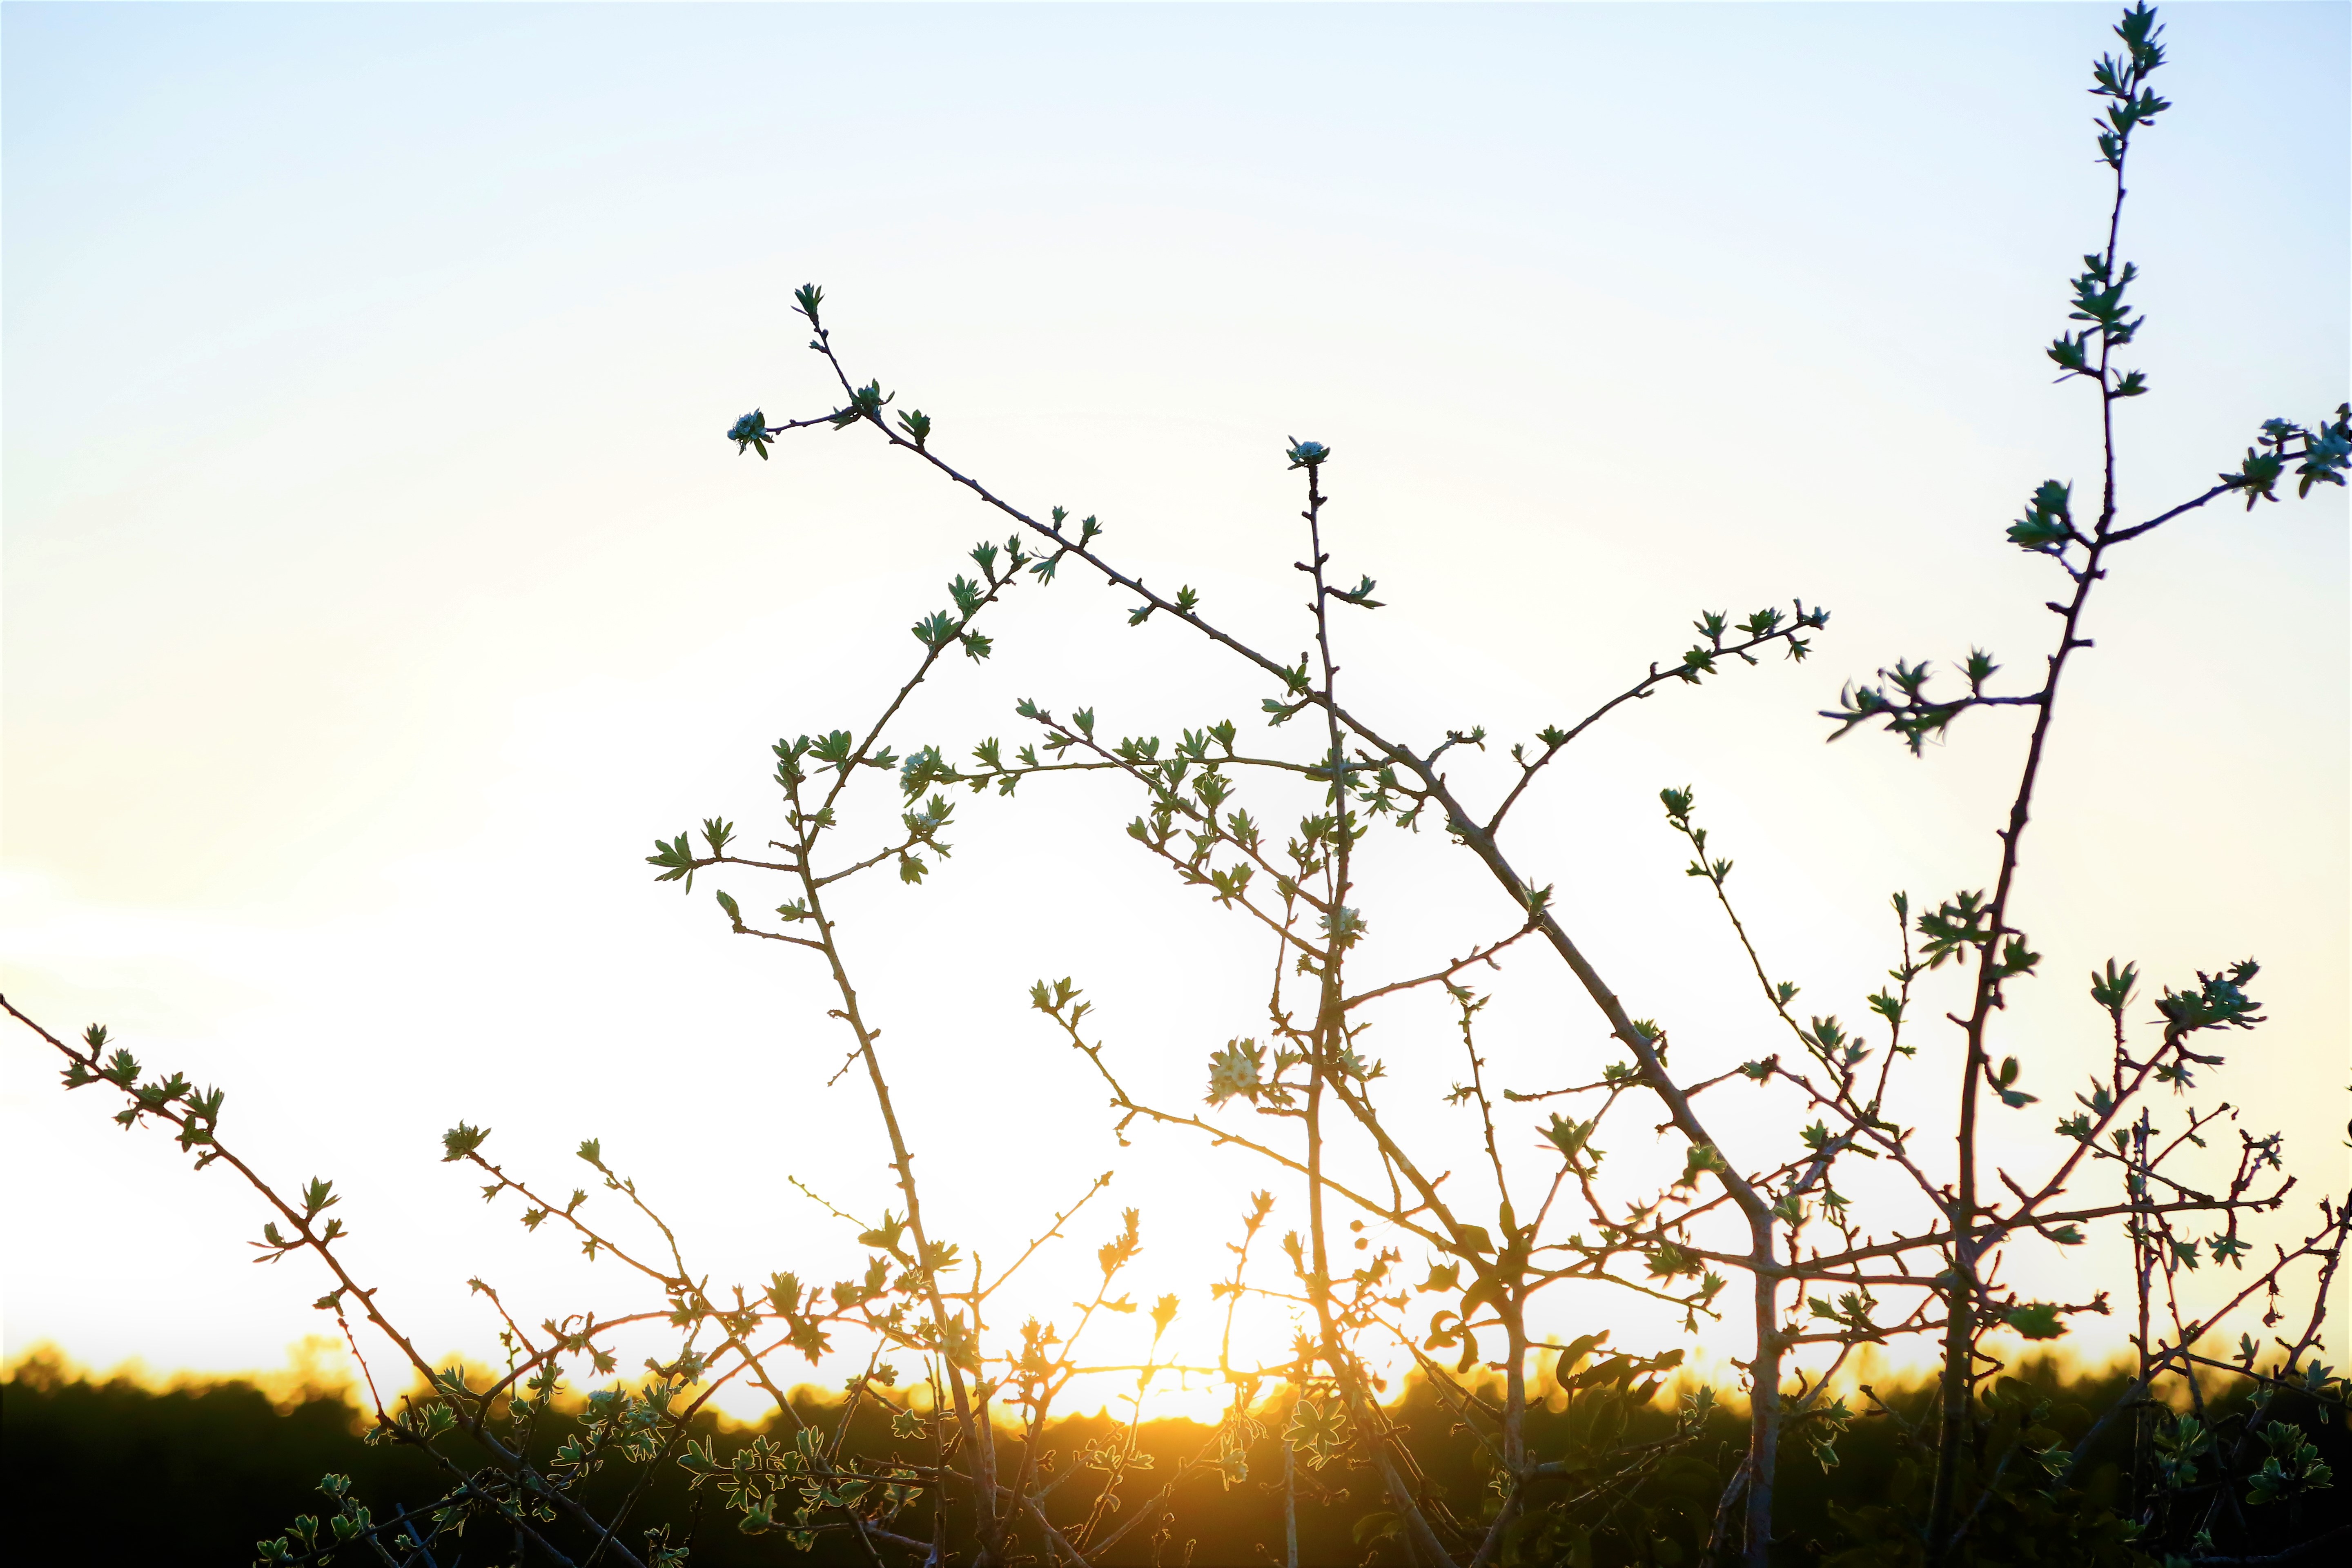
flower, spring, nature, tree, branch, bud, color, white, sky, morning, plant, sunlight, twig, grass, photography, backlighting, plant stem, wildflower, blossom